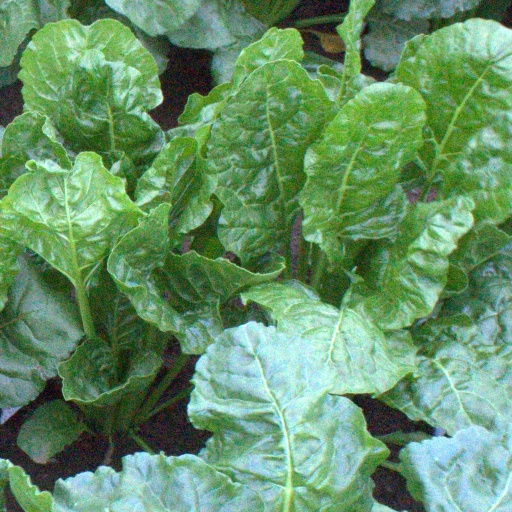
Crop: sugar beet